Torrent Bay

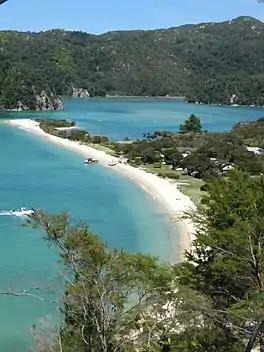
Torrent Bay beach and holiday houses

Rākauroa / Torrent Bay is a bay in Abel Tasman National Park, New Zealand.